Hiro Mashima's Playground

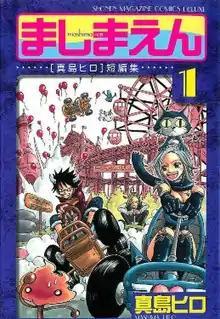
Cover of the first volume

is a Japanese anthology of manga written and illustrated by Hiro Mashima. It collects eight one-shots originally published in Kodansha's "Weekly Shōnen Magazine" between 1998 and 2003. The anthology was released as two volumes in Japan in December 2003, and as one volume in North America in 2018.